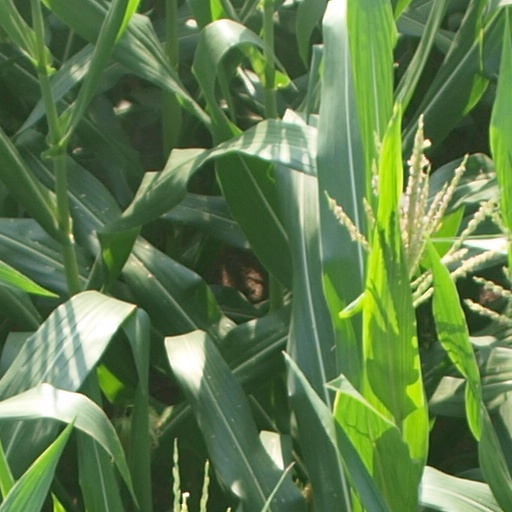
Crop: maize; corn